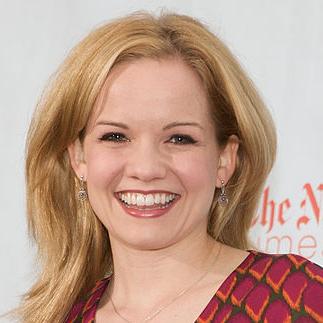
Age: 25